Bible

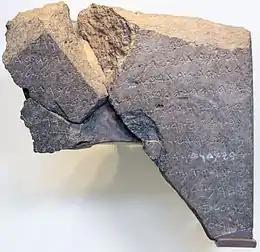
The Tel Dan Stele at the Israel Museum. Highlighted in white: the sequence "B Y T D W D"

Biblical texts have always required interpretation, and this has given rise to multiple views and approaches according to the interplay between various religions and the book.